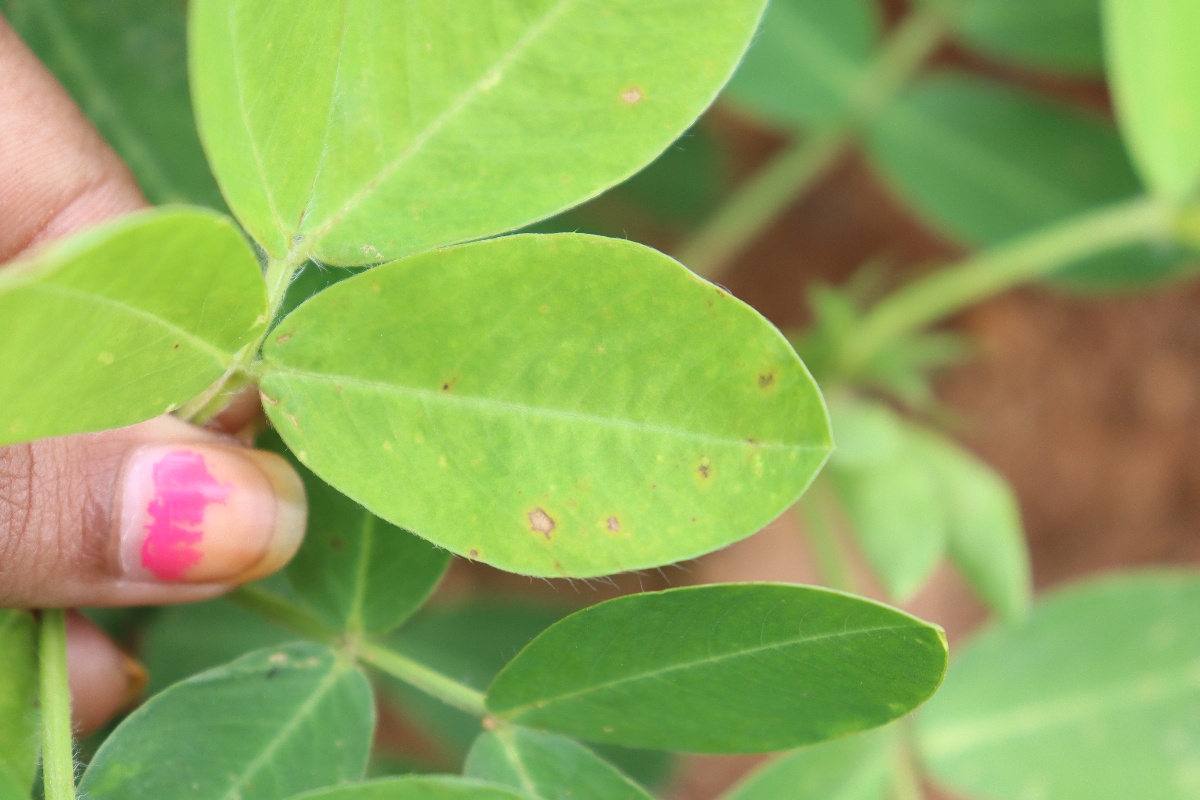
Label: early_leaf_spot